Marine Air Control Squadron 8

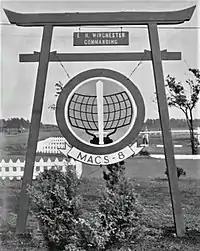
MACS-8 Torii while deployed to NAS Atsugi in early 1961

In February 1960 MACS-8 departed for Naval Air Station Cubi Point, Philippines relieving Marine Air Control Squadron 1 (MACS-1) as the deployed air control squadron in the Far East. In May 1960 the squadron moved again to Naval Air Station Atsugi in mainland Japan. During the course of their fifteen month deployment to the Far East, MACS-8 controllers conducted more than 10,000 ground control intercept controls. In May 1962, the squadron returned to the United States and took over operations at Marine Corps Air Station New River, NC.